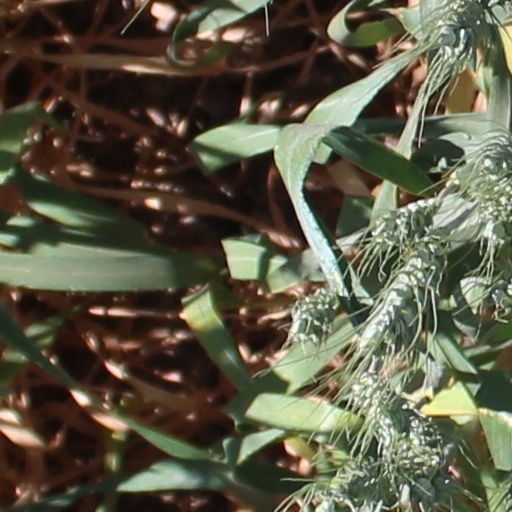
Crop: wheat